New Karshi

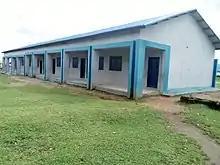
Public Primary School, New Karshi

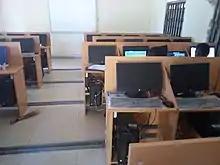
Information and Communication Technology, ICT Laboratory, Government Secondary School, New Karshi

Karshi has a number of schools both public and private. There are two public schools which are Karshi Primary school and Karshi Government Secondary School. In 2017 the state government built a new block of four class rooms and two offices with standard teaching facilities and office equipment for the primary school to enhance learning. In 2018 two blocks of six class rooms and offices were built in the secondary school under Universal Basic Education Commission direct intervention scheme- a federal government of Nigeria programme to build and upgrade structures in school across the federation. The secondary school has a well-equipped information and communication technology (ICT) laboratory with 40 units of computers, a projector, high speed broadband connection (LAN and WAN) which is 24 hours solar powered built by Nigeria Communications Commission, NCC.